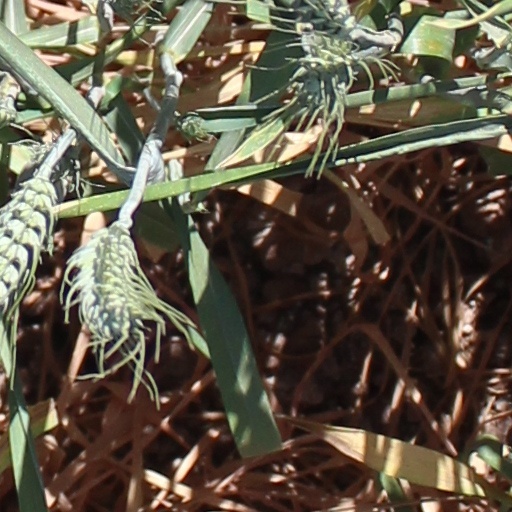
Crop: wheat